Robert K. A. Gardiner

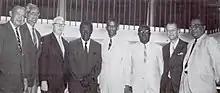
Gardiner (fourth from left) with American diplomats in Accra in April 1967

At the same time as his appointment to ONUC, Gardiner was named Executive Secretary of UNECA, but while he was in the Congo he did not assume any of the responsibilities of the post. Upon his return to Addis Ababa, he worked to guard the organisation from controversies and operate it in a non-partisan manner, circumventing African national and continental political disputes and avoiding the causing of offense to governments. Mindful of the criticism of his predecessor, Mekki Abbas, for being too passive, Gardiner promised that under his management UNECA would take an active role in economic planning and development projects. During his 12 year-tenure in the post, he advocated for the Africanisation of UNECA's staff and the methods it utilised. As he had few resources, his first objectives upon entering office was to improve the commission's data gathering abilities and to acquire qualified personnel. The latter goal was furthered by his establishment of three training paths for African personnel: fellowship awards, seminars and workshops, and education at institutions. The program proved highly successful and by 1968 a total of 1,600 professionals had been trained. As a result, many countries were able to Africanise their statistical and demographic services. He also used the commission to promote smaller regional and subregional economic, research, training, and banking organisations.